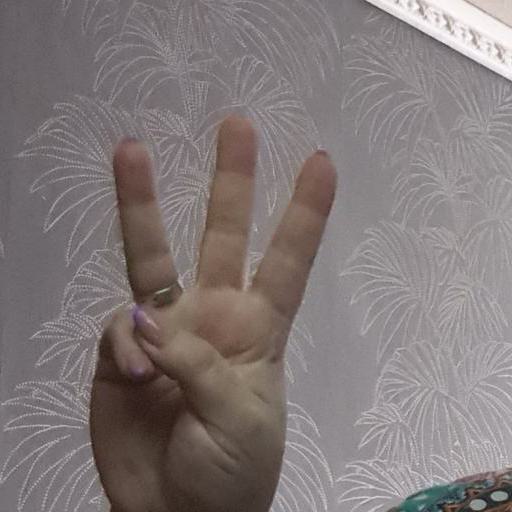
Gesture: three